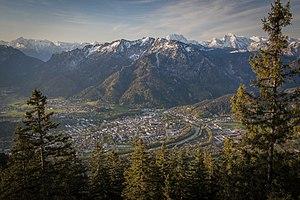
Bad Reichenhall est une ville d'eaux et le centre administratif de l'arrondissement du Pays-de-Berchtesgaden, district de Haute-Bavière, Allemagne. Elle est située près de Salzbourg dans un bassin entouré des Alpes du Chiemgau incluant les monts Hochstaufen (1 771 m) et Zwiesel (1 781 m).